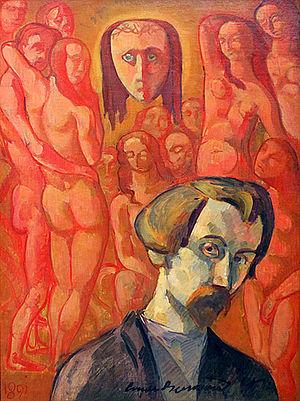
Autoportrait symbolique, 1891, Paris, musée d'Orsay
Émile Bernard, né le 28 avril 1868 à Lille et mort le 16 avril 1941 à Paris, est un peintre, graveur et écrivain français. Artiste postimpressionniste, il est associé à l'école de Pont-Aven. Il a fréquenté Vincent van Gogh, Paul Gauguin, Eugène Boch et plus tard Paul Cézanne.